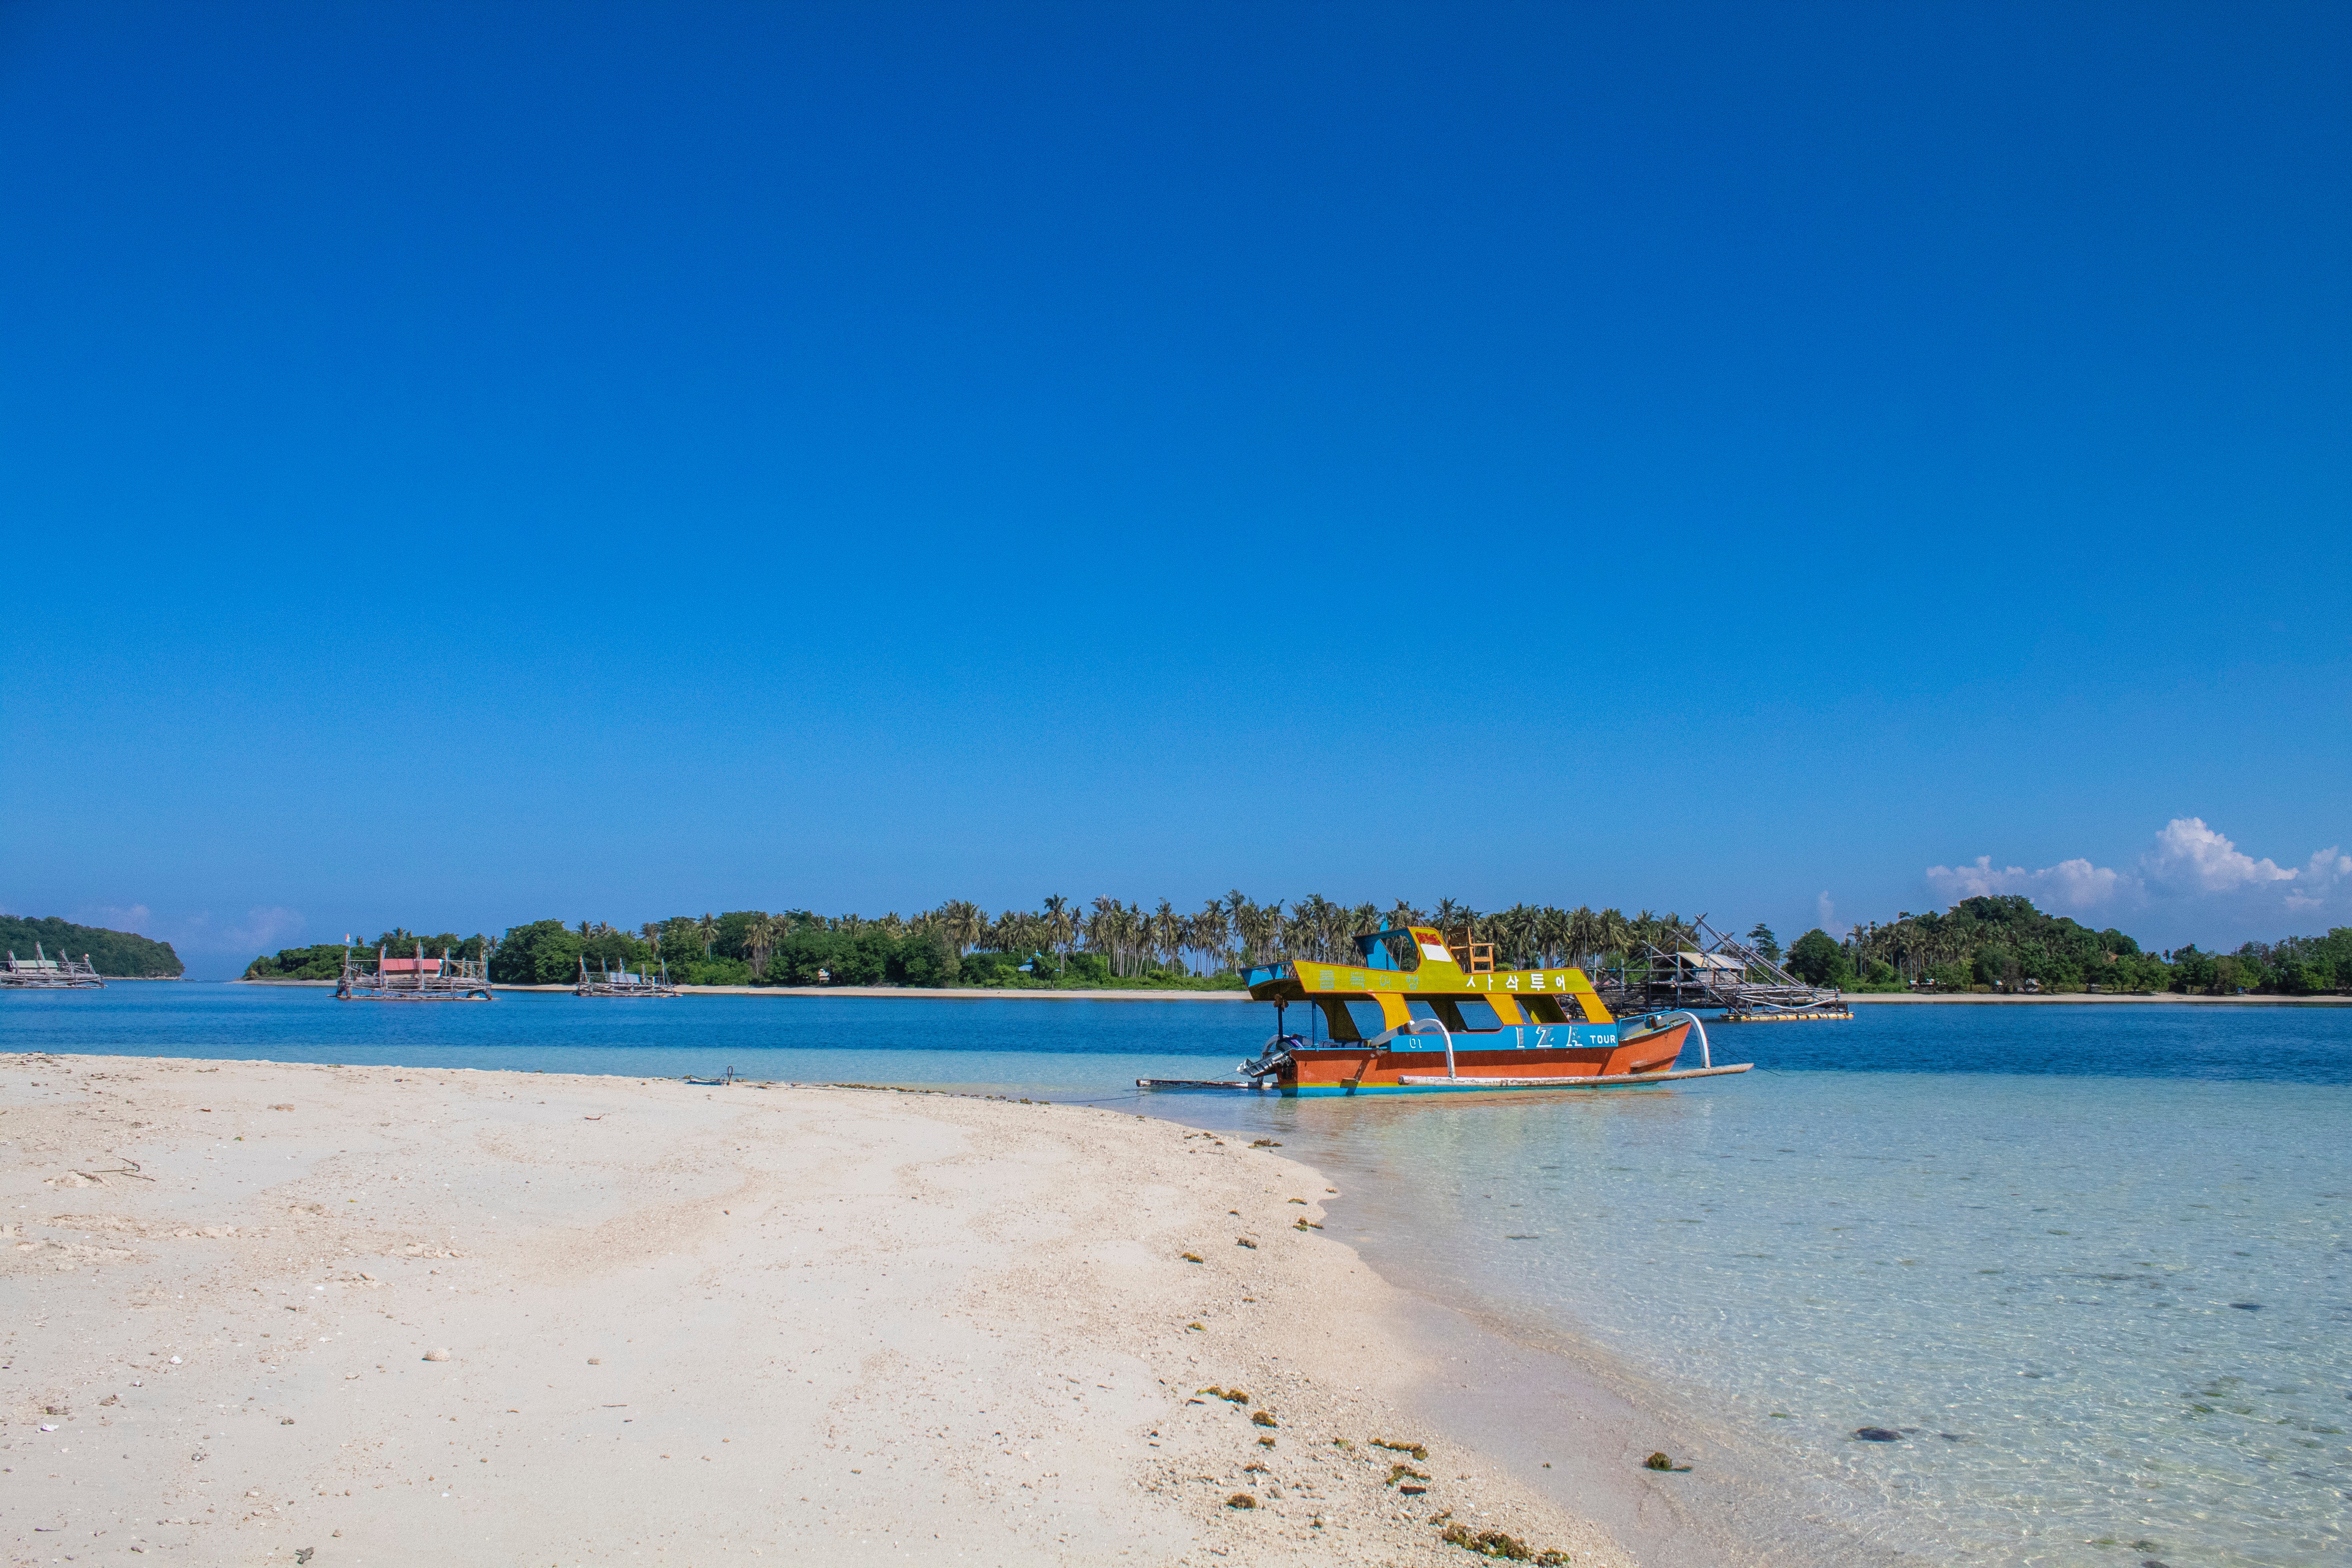
natural, water, sky, blue, boat, beach, watercraft, travel, cloud, tree, vehicle, horizon, landscape, leisure, natural landscape, calm, wind wave, shore, sand, holiday, island, arecales, caribbean, tropics, lake, palm tree, ocean, wave, shoal, coast, electric blue, water transportation, fun, headland, islet, boats and boating equipment and supplies, tourism, sound, inlet